Palmer (film)

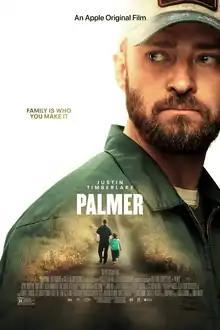
Official release poster

Palmer is a 2021 American drama film directed by Fisher Stevens and written by Cheryl Guerriero. The film stars Justin Timberlake, Juno Temple, Alisha Wainwright, June Squibb, and Ryder Allen. "Palmer" was digitally released by Apple TV+ on January 29, 2021. The film received positive reviews from critics, who praised the performances and themes though noted its familiarity.